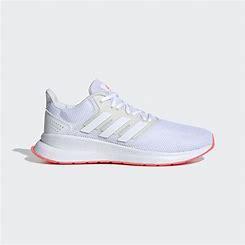
Brand: Adidas
Model: Runfalcon 5